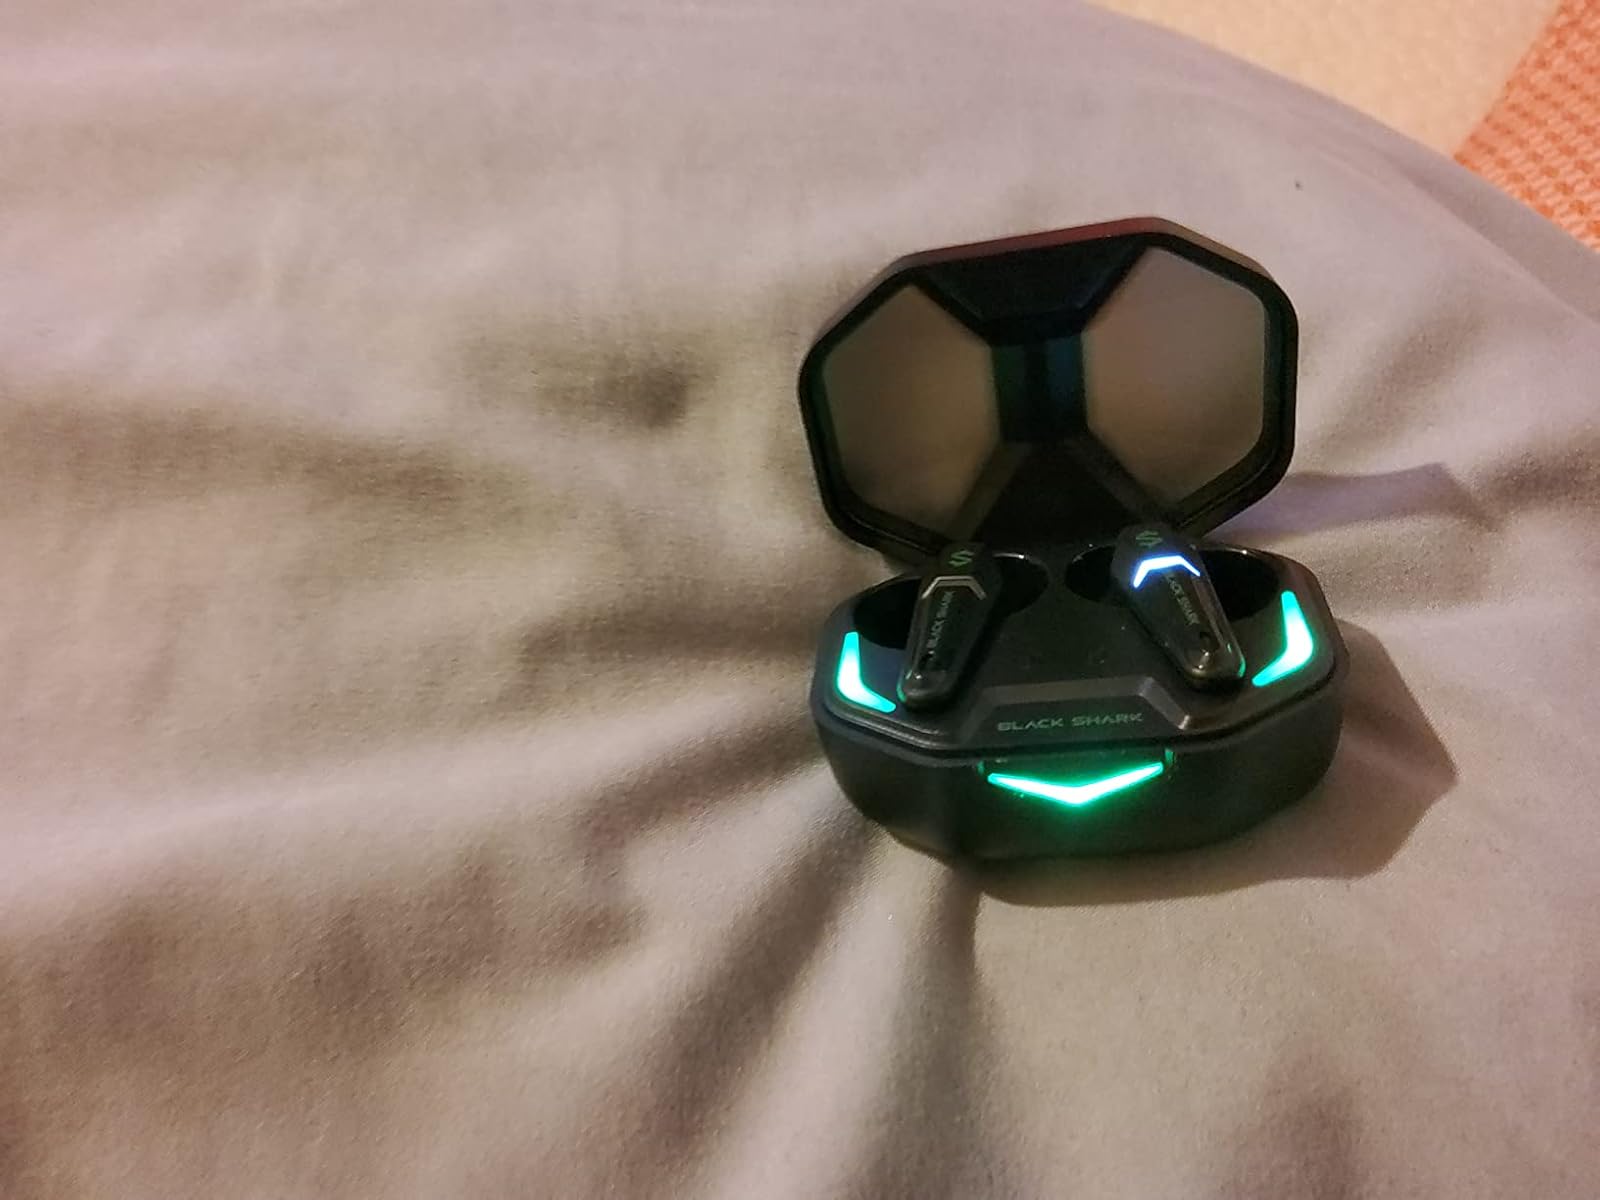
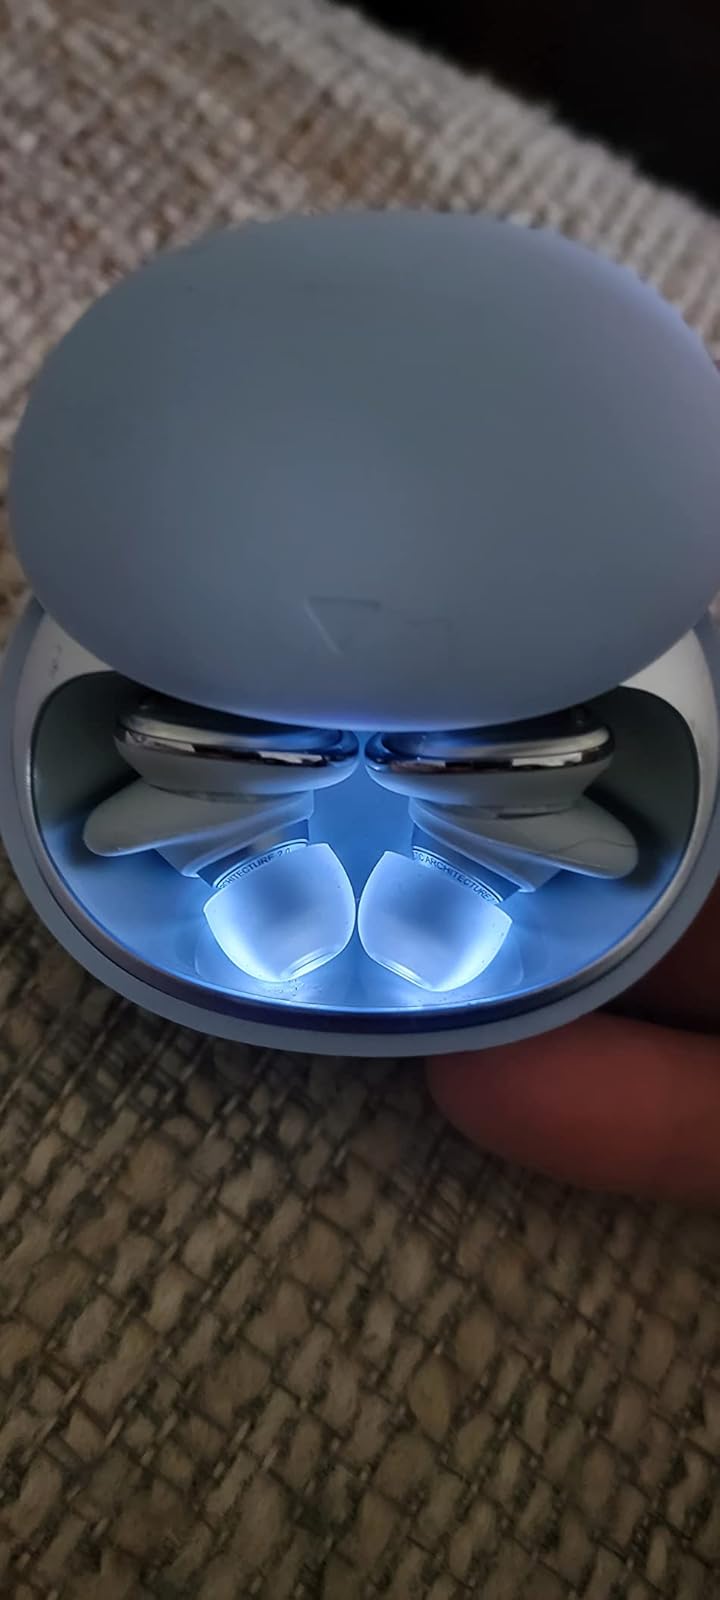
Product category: earbuds
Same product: no